Gun Runner (film)

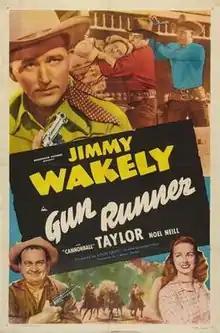
Theatrical release poster

Gun Runner is a 1949 American Western film directed by Lambert Hillyer and written by J. Benton Cheney. The film stars Jimmy Wakely, Dub Taylor, Noel Neill, Mae Clarke, Kenne Duncan and Marshall Reed. The film was released on January 30, 1949, by Monogram Pictures.